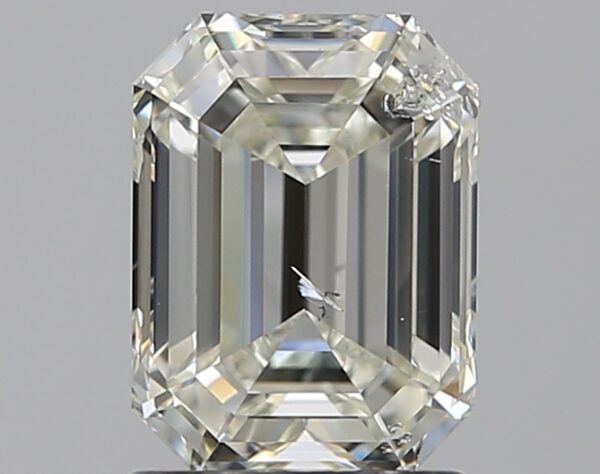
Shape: emerald
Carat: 1.5
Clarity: SI2
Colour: I
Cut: EX
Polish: EX
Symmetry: EX
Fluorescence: N
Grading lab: IGI
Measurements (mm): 7.49 x 5.55 x 3.77